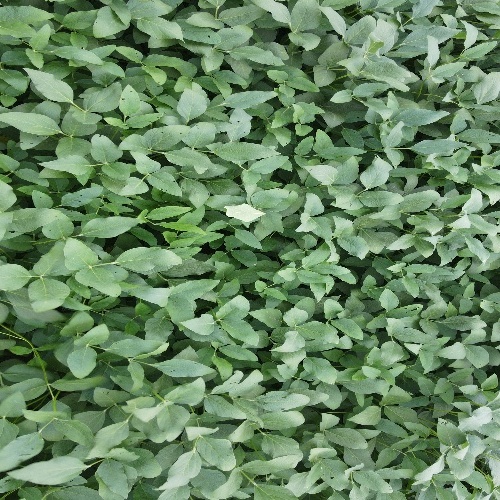
Label: Diabrotica_speciosa